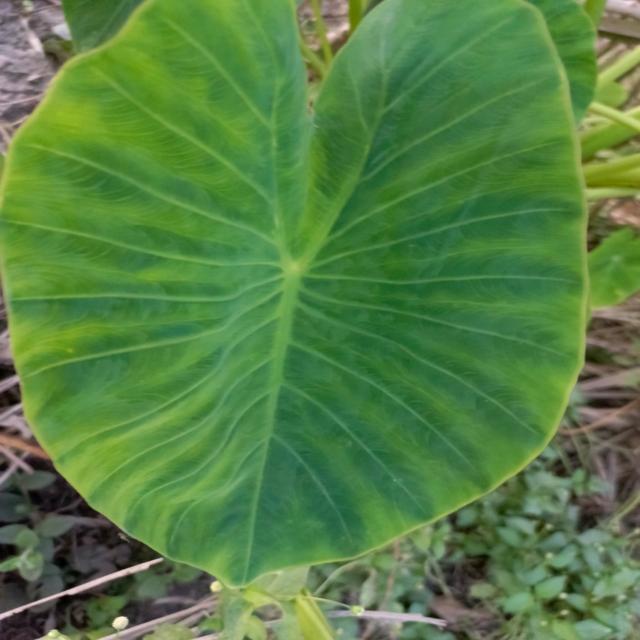
Label: Healthy